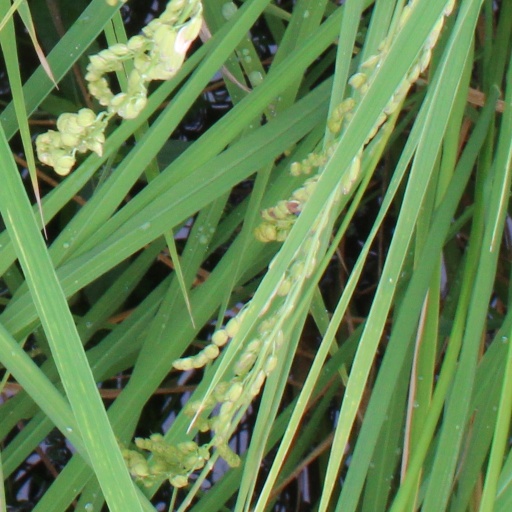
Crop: rice